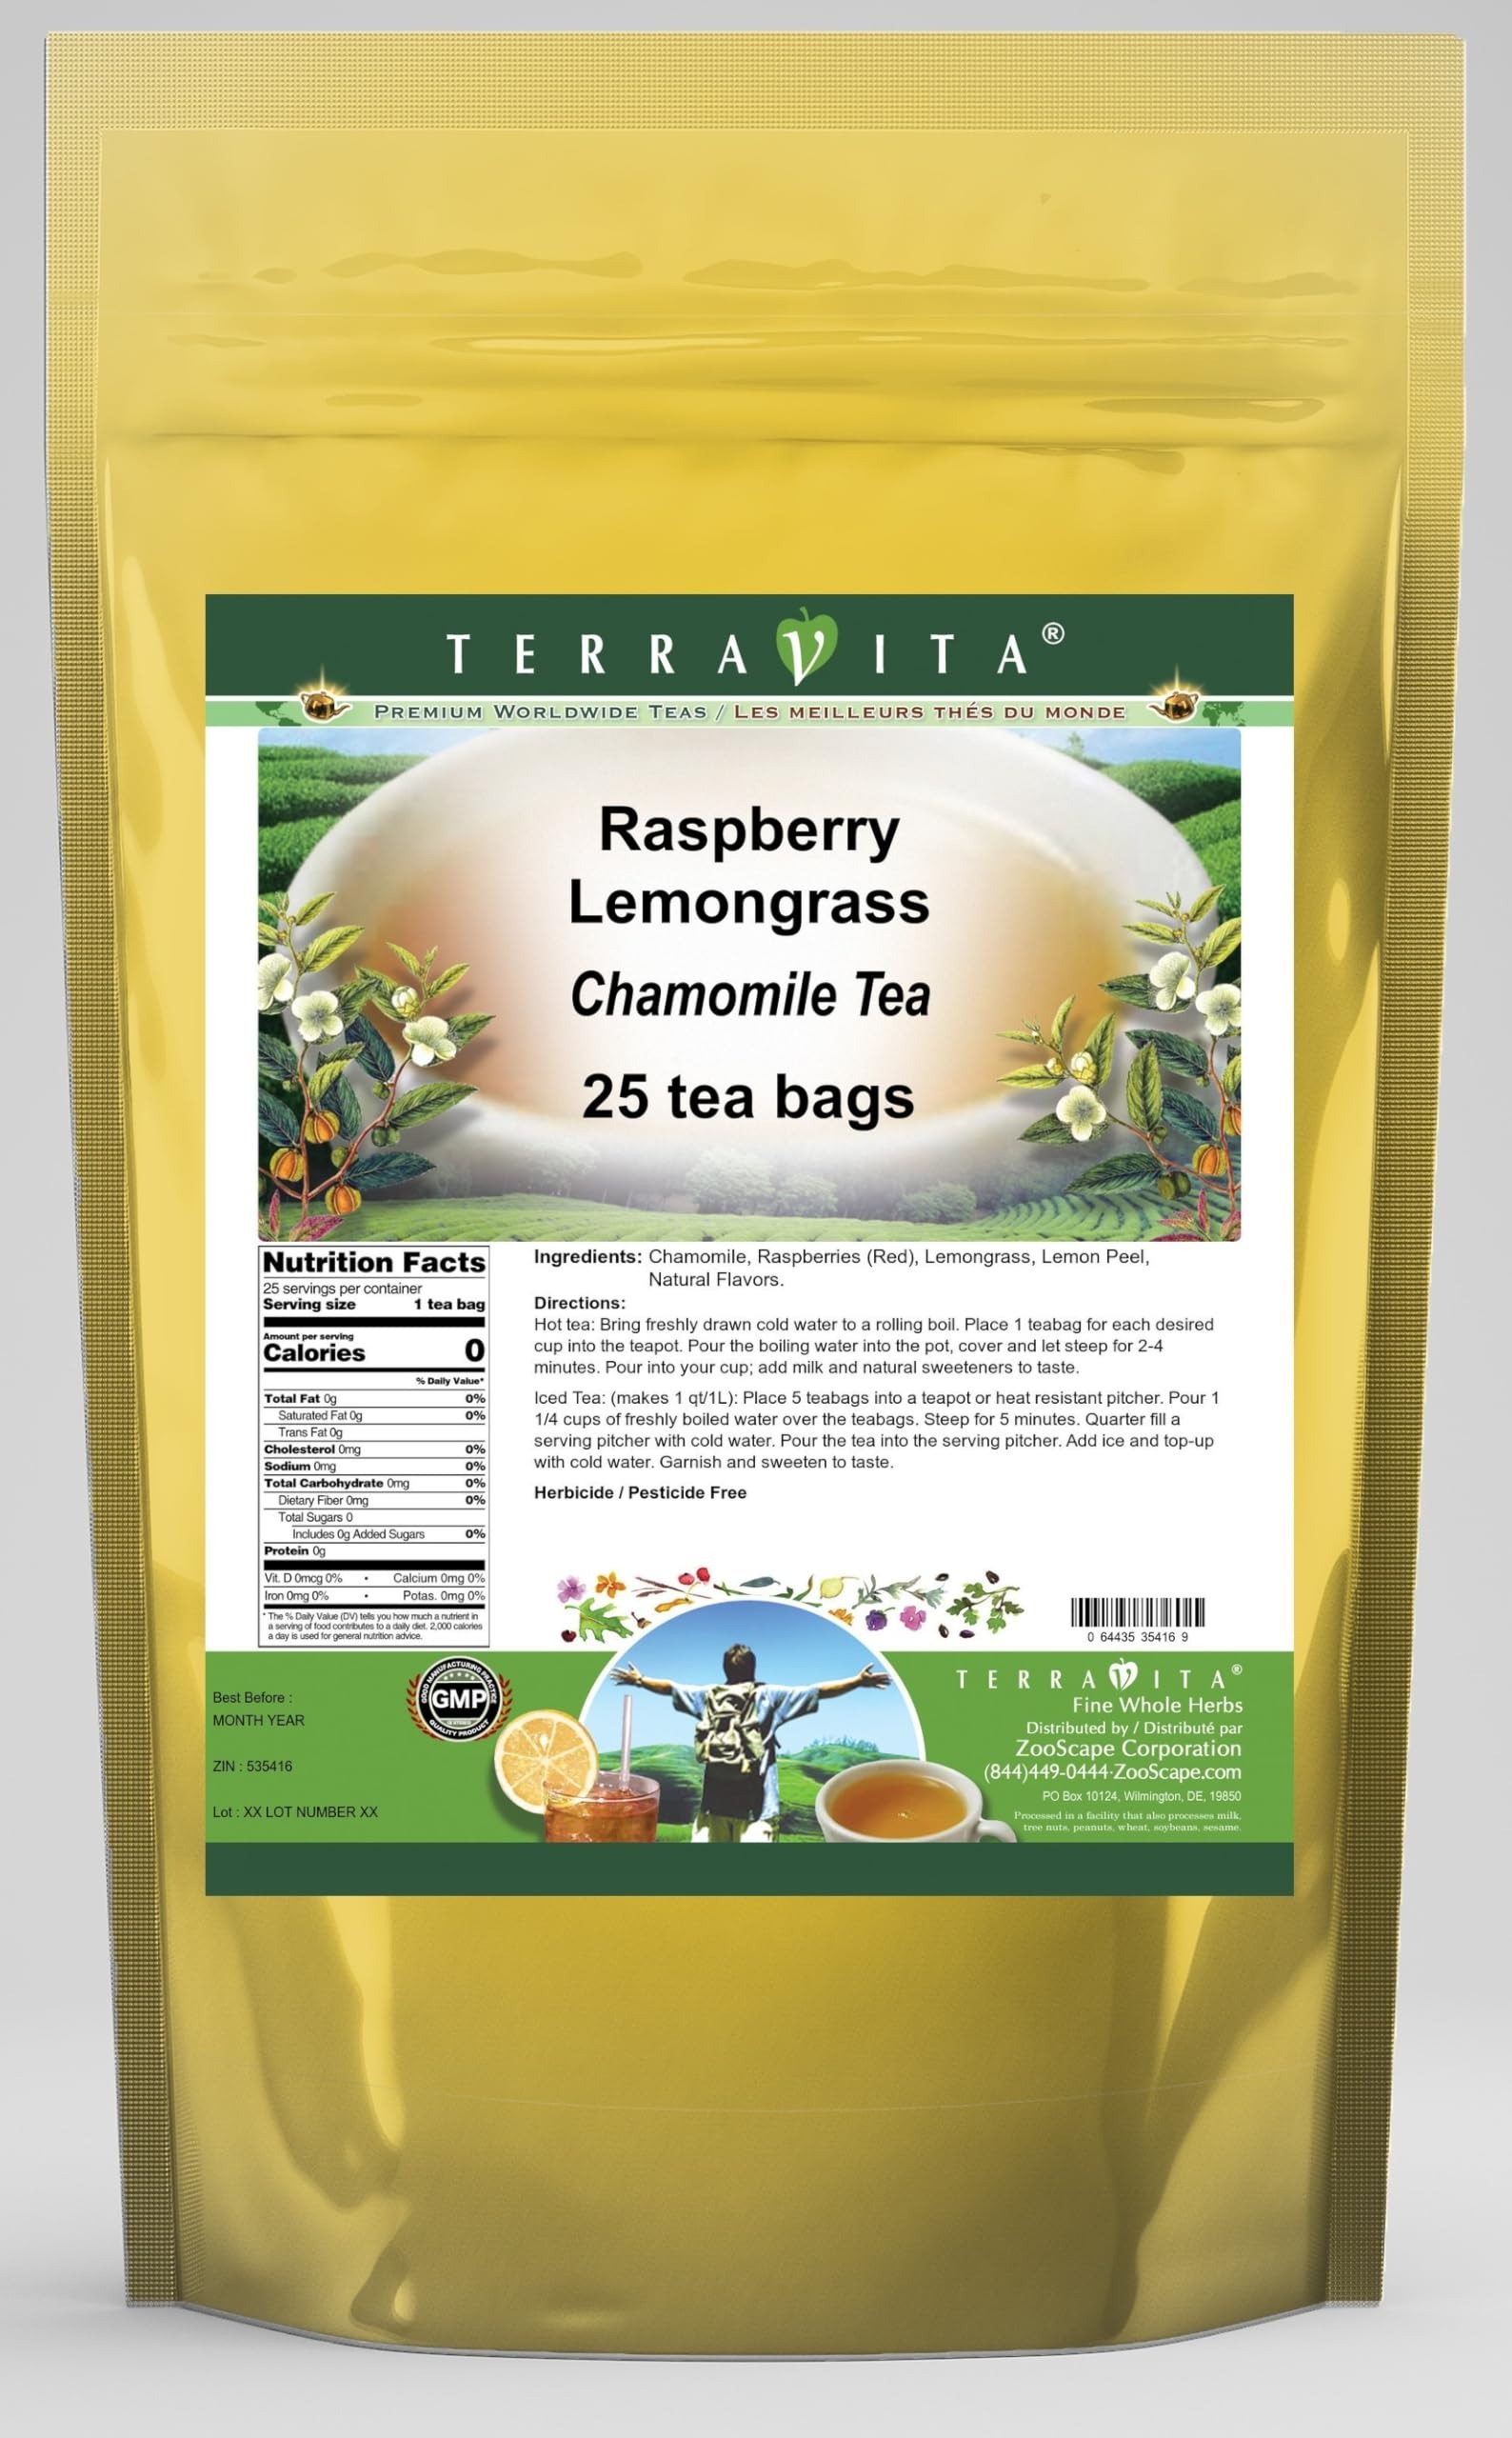
Item Name: Raspberry Lemongrass Chamomile Tea (25 tea bags, ZIN: 535416) - 3 Pack
Bullet Point 1: Our Raspberry Lemongrass Chamomile Tea is a delicious flavored Chamomile tea with Raspberries, Lemongrass and Lemon Peel that you will enjoy relaxing with anytime! The natural Raspberry Lemongrass taste is delicious! - Ingredients: Chamomile tea, Raspberries, Lemongrass, Lemon Peel and Natural Raspberry Lemongrass Flavor.
Bullet Point 2: No fillers.
Bullet Point 3: Manufacturer: TerraVita
Bullet Point 4: Size: 25 tea bags
Bullet Point 5: Chamomile Tea Bags - Packed in a convenient upright pouch!
Product Description: Our Raspberry Lemongrass Chamomile Tea is a delicious flavored Chamomile tea with Raspberries, Lemongrass and Lemon Peel that you will enjoy relaxing with anytime! The natural Raspberry Lemongrass taste is delicious! - Ingredients: Chamomile tea, Raspberries, Lemongrass, Lemon Peel and Natural Raspberry Lemongrass Flavor. - Hot tea brewing method: Bring freshly drawn cold water to a rolling boil. Place 1 teabag for each desired cup into the teapot. Pour the boiling water into the pot, cover and let steep for 2-4 minutes. Pour into your cup; add milk and natural sweeteners to taste. - Iced tea brewing method: (to make 1 liter/quart): Place 5 teabags into a teapot or heat resistant pitcher. Pour 1 1/4 cups of freshly boiled water over the teabags. Steep for 5 minutes. Quarter fill a serving pitcher with cold water. Pour the tea into the serving pitcher. Add ice and top-up with cold water. Garnish and sweeten to taste. - TerraVita is an exclusive line of premium-quality, natural source products that use only the finest, purest and most potent ingredients found around the world. TerraVita is hallmarked by the highest possible standards of purity, potency, stability and freshness. All of our products are prepared with the highest elements of quality control, from raw materials through the entire manufacturing process, up to and including the moment that the bottles or bags are sealed for freshness and shipped out to you. Our highest possible standards are certified by independent laboratories and backed by our personal guarantee. - TerraVita exists to meet and ensure your family's health and wellness without the harmful effects of chemicals and health products. We strive to make all of our products affordable and reliable and are constantly searching the market to maintain o
Value: 75.0
Unit: Count

Price: 51.77